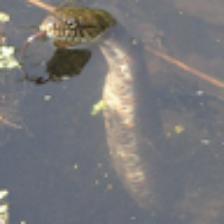
Label: NonHuman